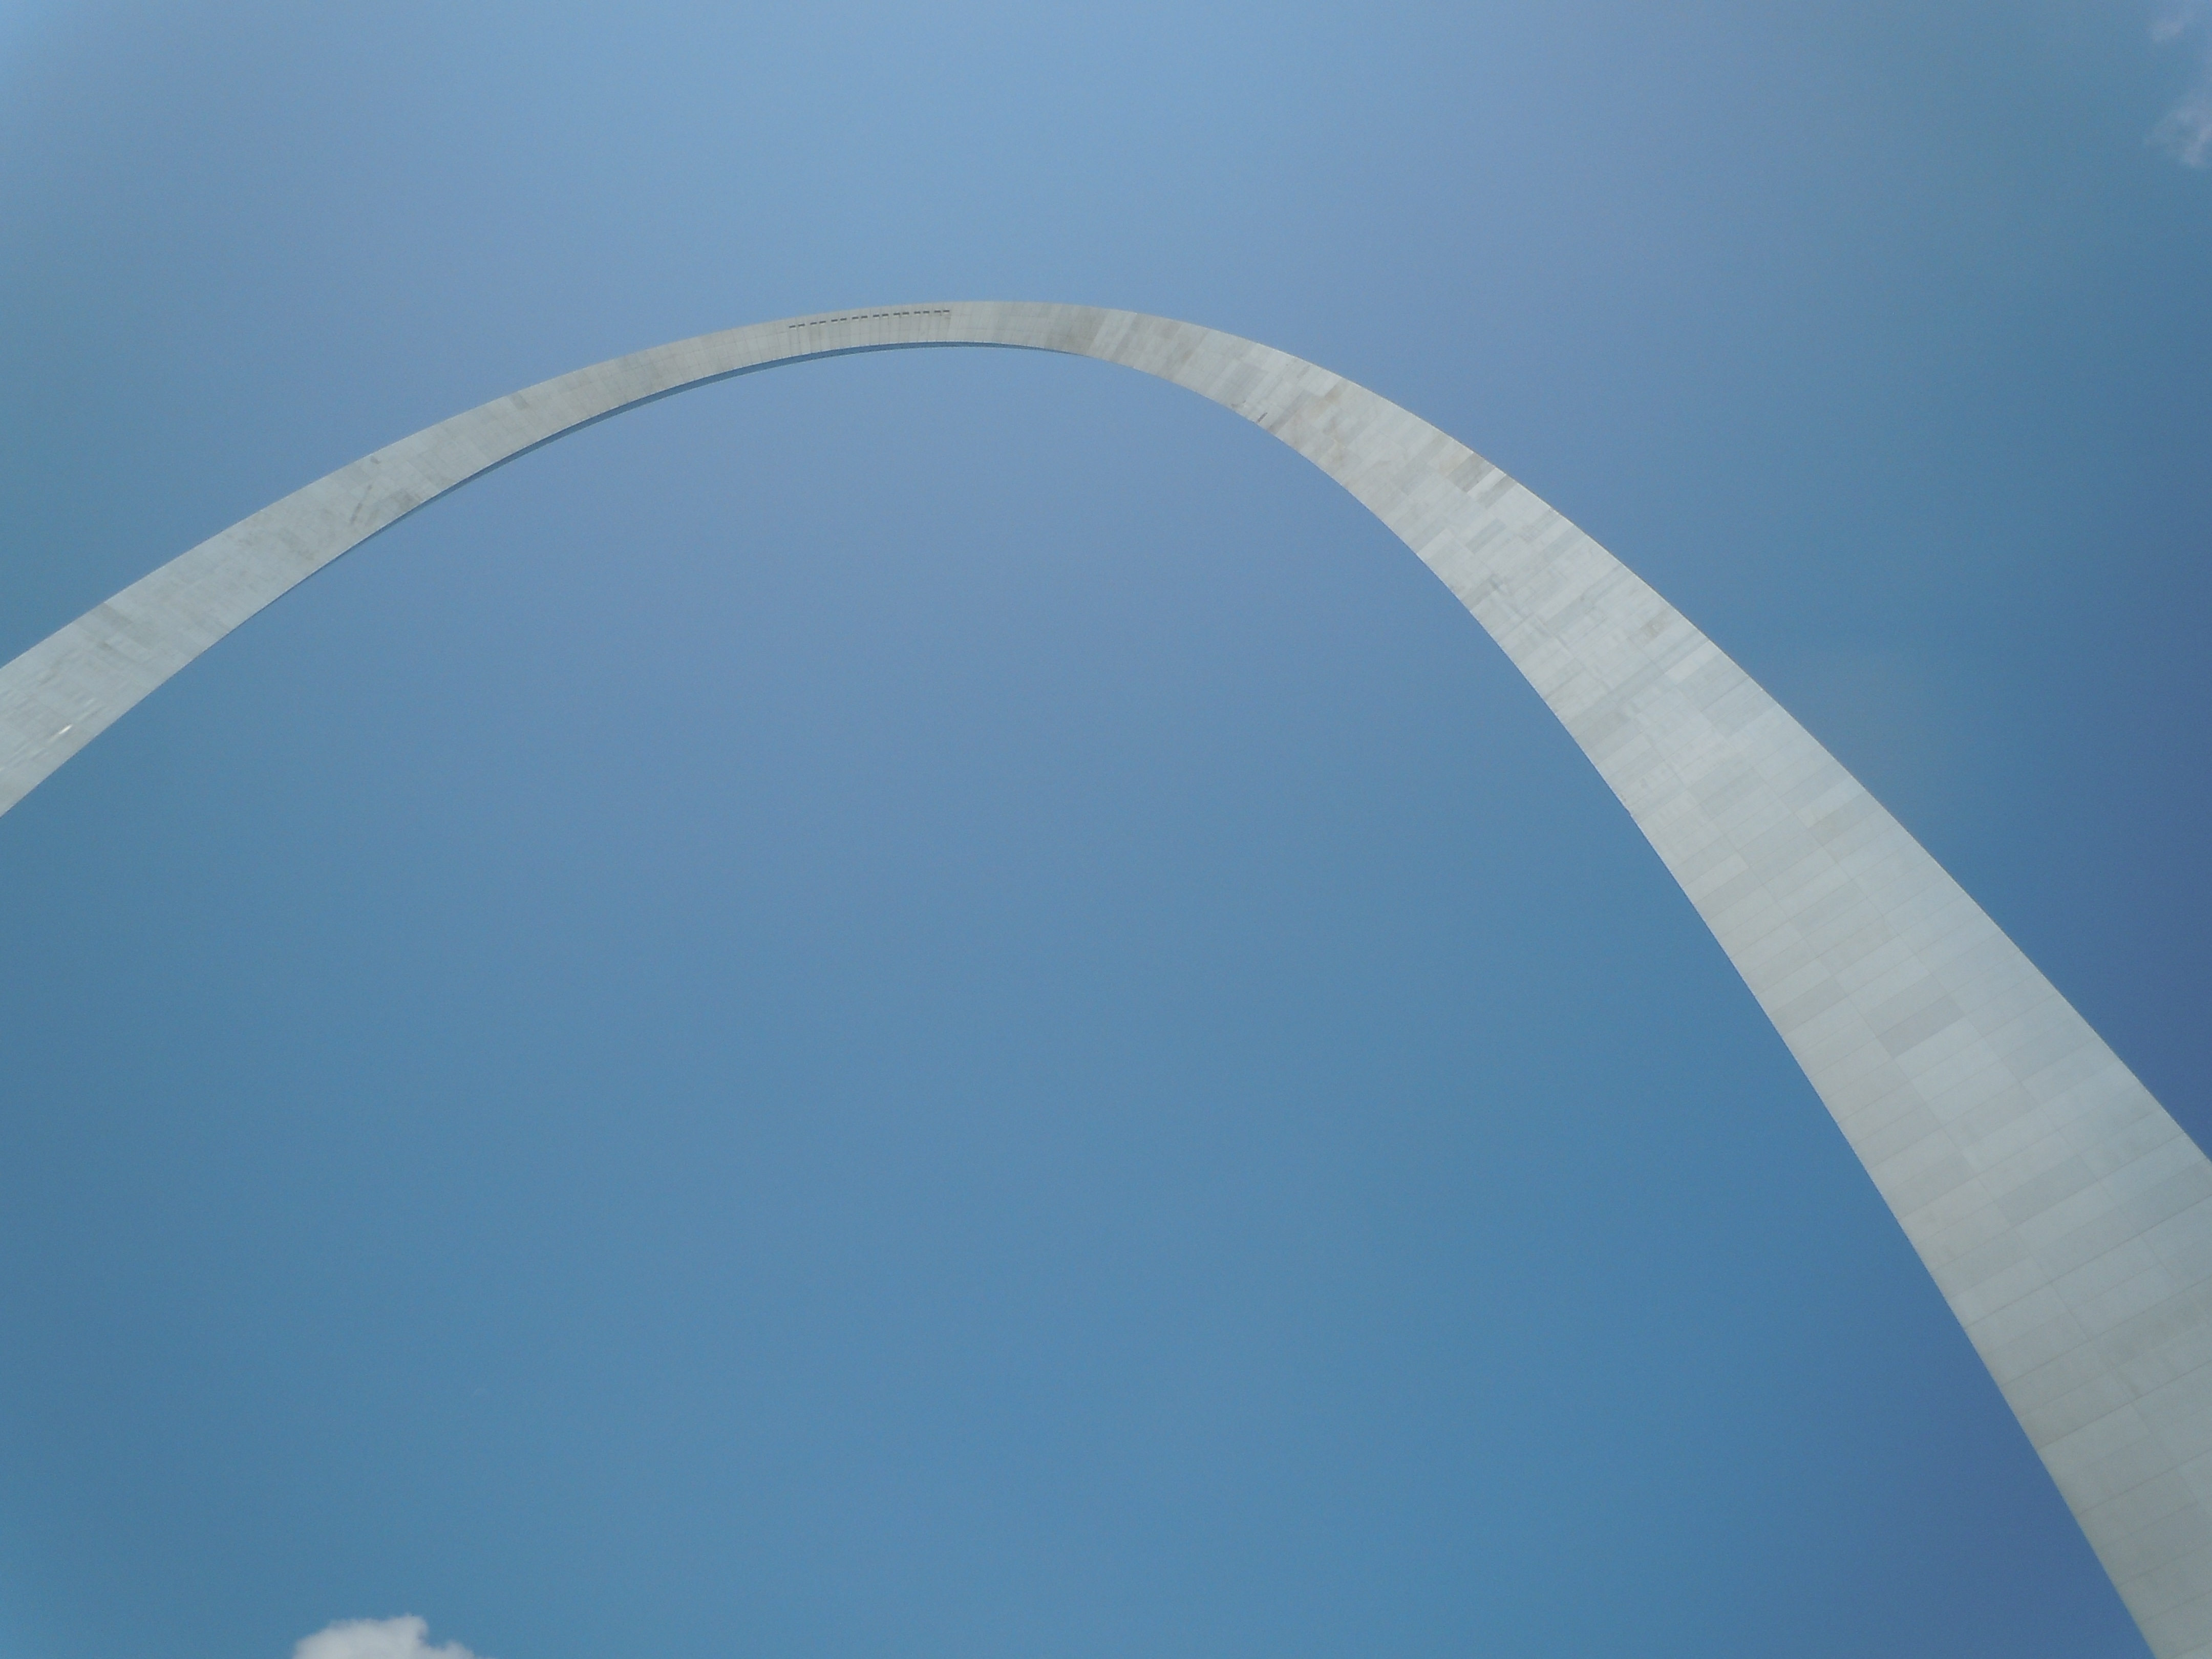
wing, architecture, sky, skyline, steel, arch, line, curve, landmark, blue, lighting, modern, circle, shape, missouri, gateway, st louis, atmosphere of earth